Triatoma infestans

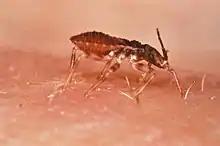

Triatoma infestans, commonly called winchuka or vinchuca in Argentina, Bolivia, Uruguay and Chile, barbeiro in Brazil, chipo in Venezuela and also known as "kissing bug" or "barber bug" in English, is a blood-sucking bug (like virtually all the members of its subfamily Triatominae) and the most important vector of "Trypanosoma cruzi" which can lead to Chagas disease. It is widespread in the Southern Cone countries of South America. This region has joined the control intervention called "Southern Cone Initiative" managed by the PAHO.